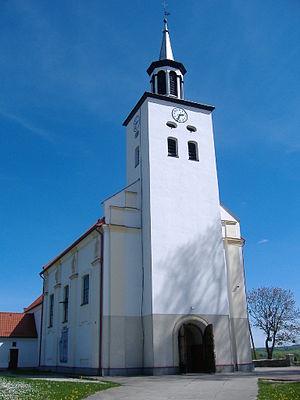
Luzino est un village polonais de la voïvodie de Poméranie et du powiat de Wejherowo. Il est le siège de la gmina de Luzino et comptait 7 560 habitants en 2011.